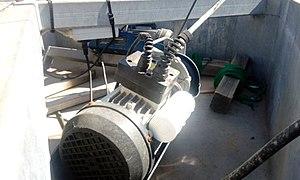
palan électrique équipé d'un moteur diphasé relié en monophasé avec son double condensateur (deux sens de rotation) en blanc
Le système biphasé est un système polyphasé de tensions électriques alternatives généralement sinusoïdales comportant deux phases.